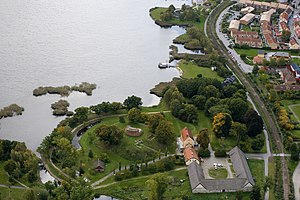
Poul Laxmand
Ruinen af Poul Laxmands Sølvitsborg i Blekinge.
Poul Laxmand var dansk rigshofmester fra 1489 til sin død, søn af Margrethe Brahe og Peder Laxmand til Adserstrup, men opvokset hos rigsråd Eggert Frille. Beslægtet med Erik Krummedige, ærkebiskop Hans Laxmand og Iver Axelsen Thott tilhørte Laxmand og Frille den del af højadelen, der holdt kongedømmet i skak. Hans fædrenegård Vallen lå i Halland. Familiens gård ved Lund tilhører i dag under navnet Laxmans Åkarp Lunds Universitet.